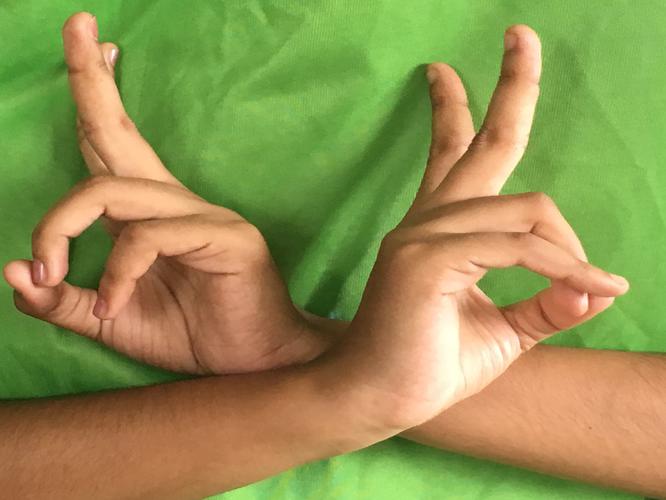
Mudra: Kartariswastika
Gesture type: double_hand